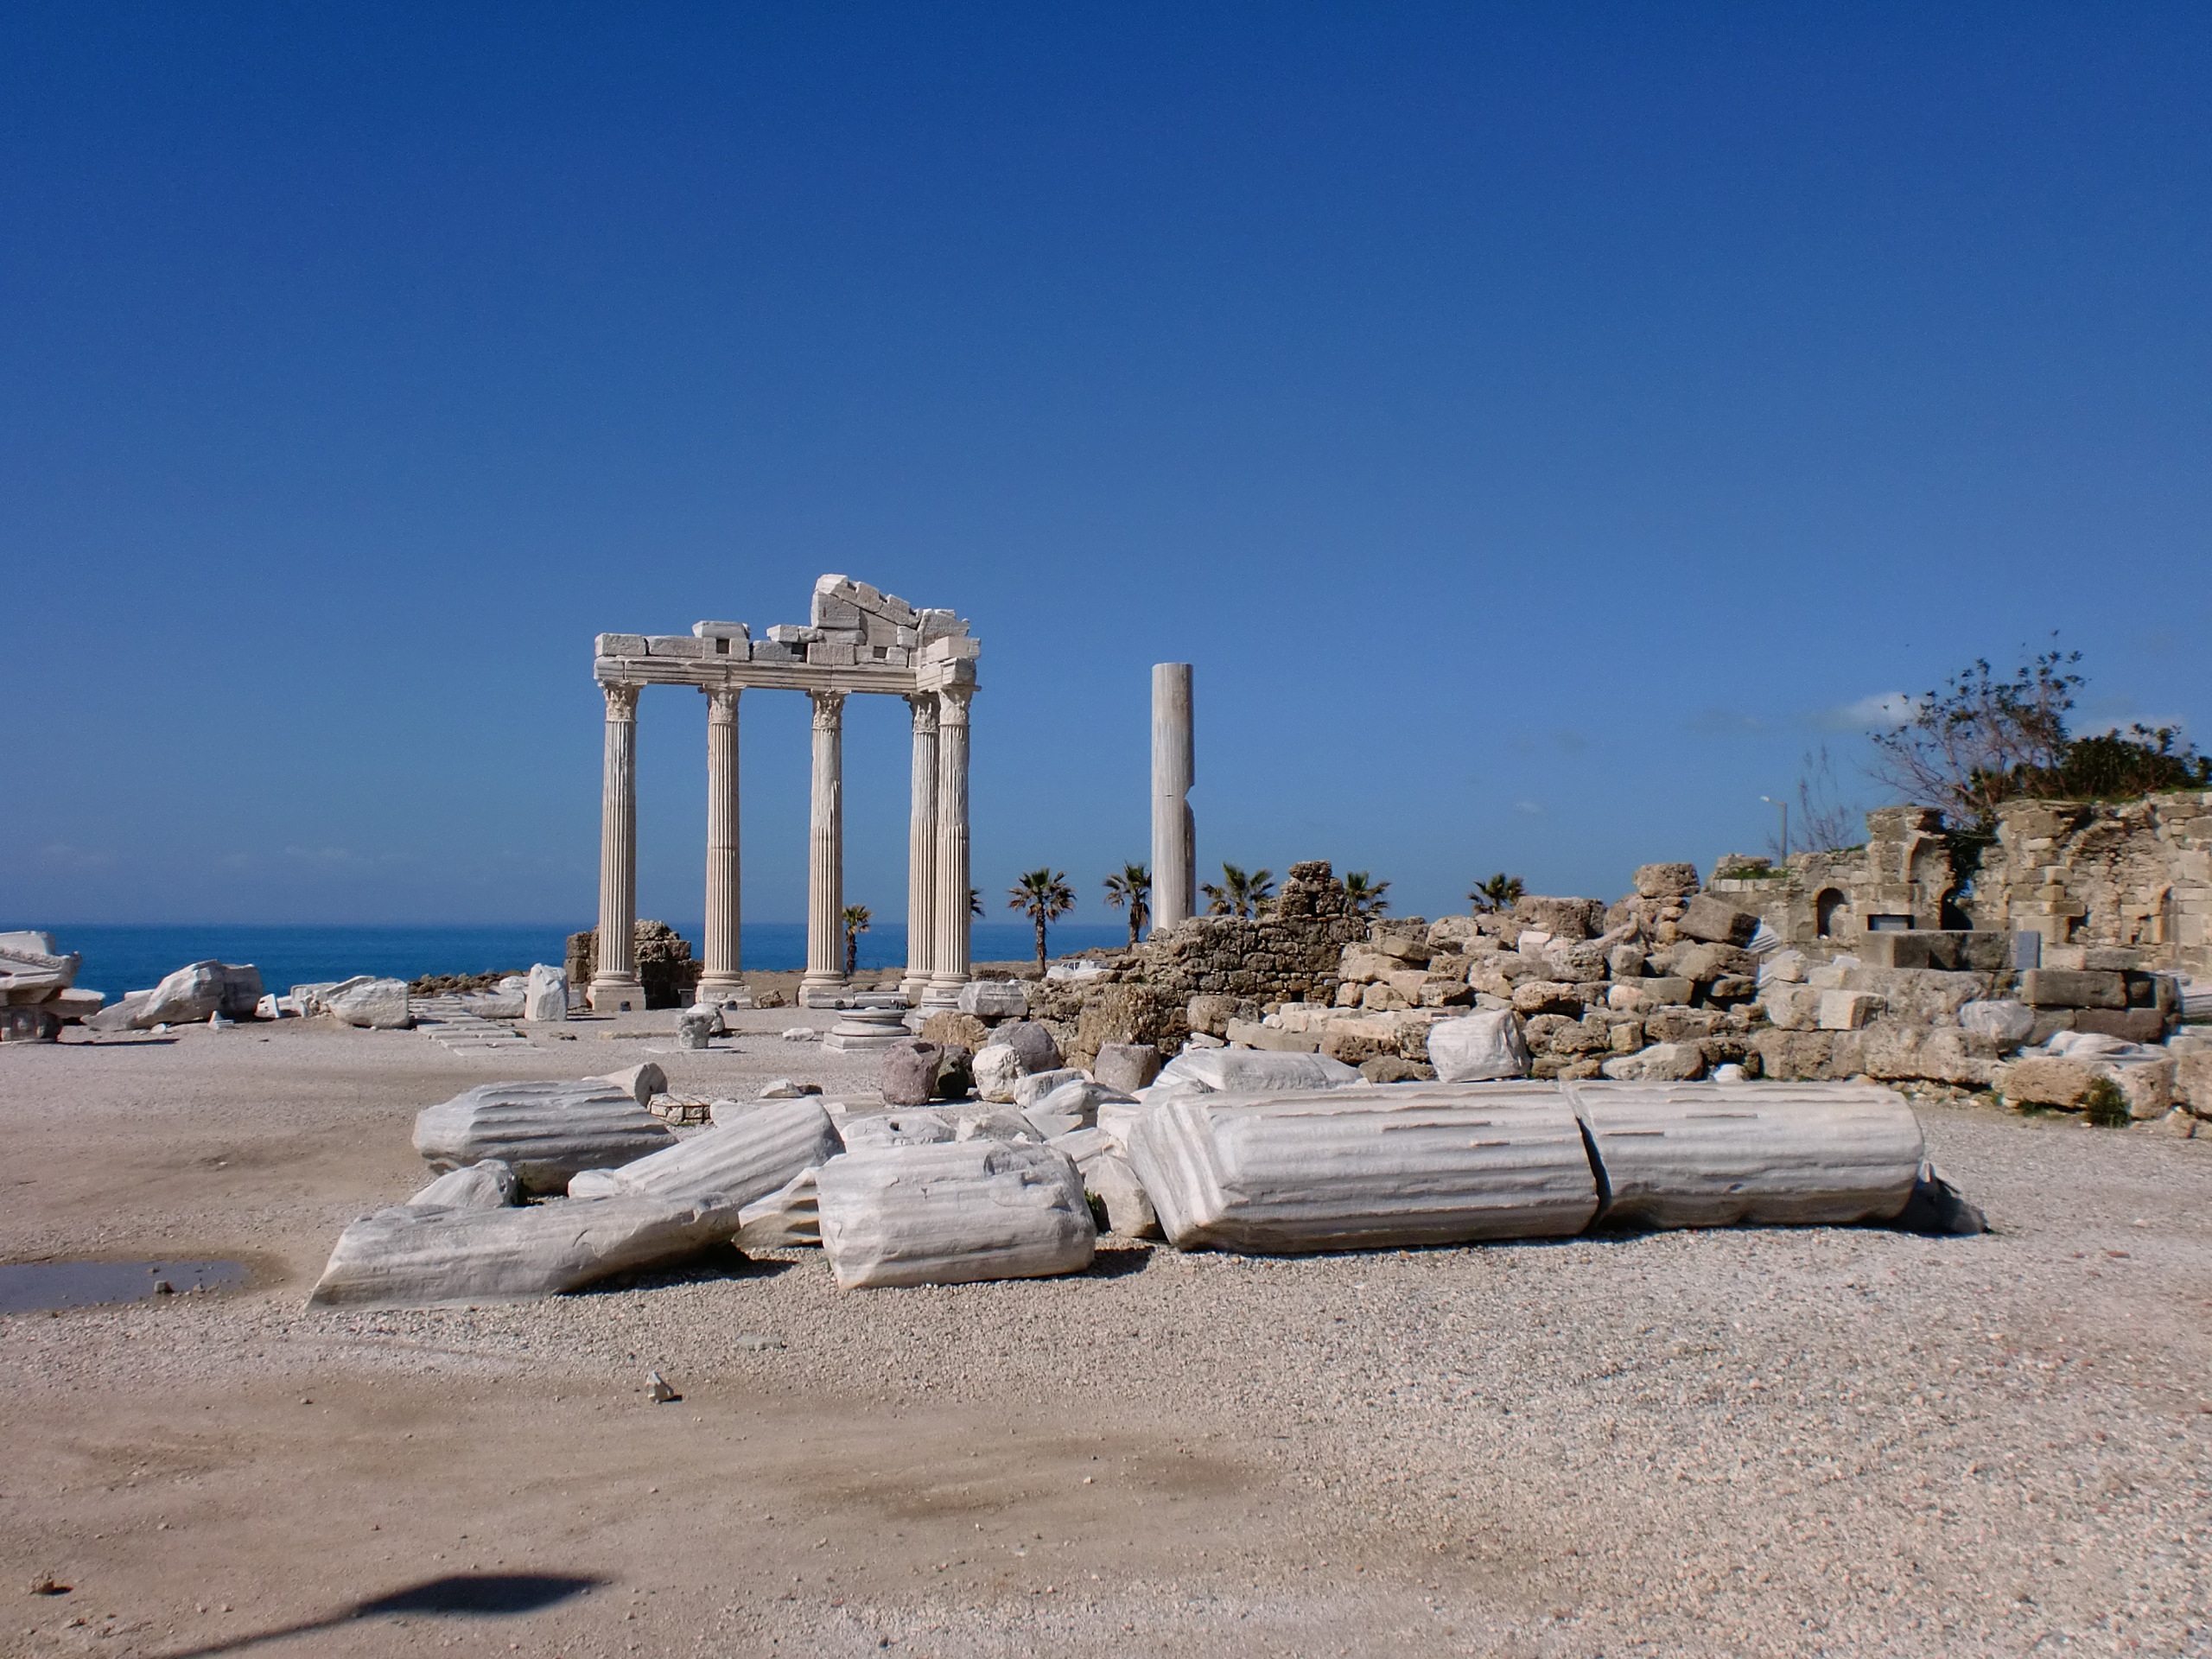
beach, landscape, sea, coast, sand, structure, building, tower, holiday, landmark, temple, ruins, turkey, side, breakwater, cape, columnar, antiquity, alanya, ancient history